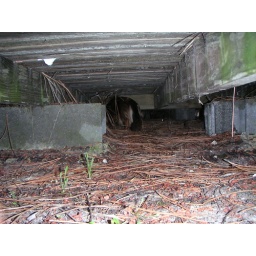
The dog of our neighbours hunting under the house